Naseeruddin Shah filmography

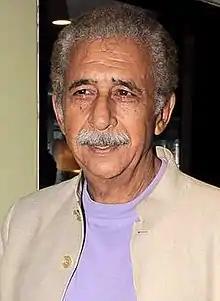
Naseeruddin Shah

Naseeruddin Shah (born 20 July 1950) is an Indian actor and director. He has acted in over 100 films and directed the 2006 Bollywood film, "Yun Hota Toh Kya Hota", starring Irrfan Khan and Konkana Sen Sharma.